World Class Fussball/Soccer

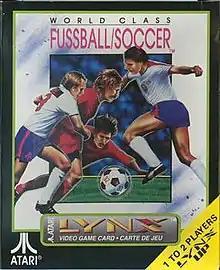
Cover art in all regions

World Class Fussball/Soccer is a football video game developed by Brian A. Rice Inc. and published by Atari Corporation for the Atari Lynx in 1992.